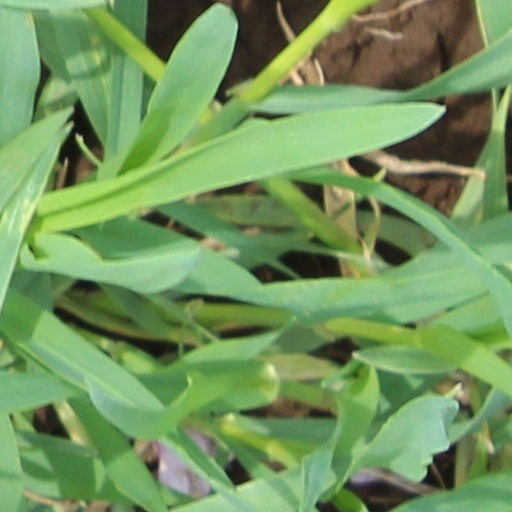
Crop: wheat